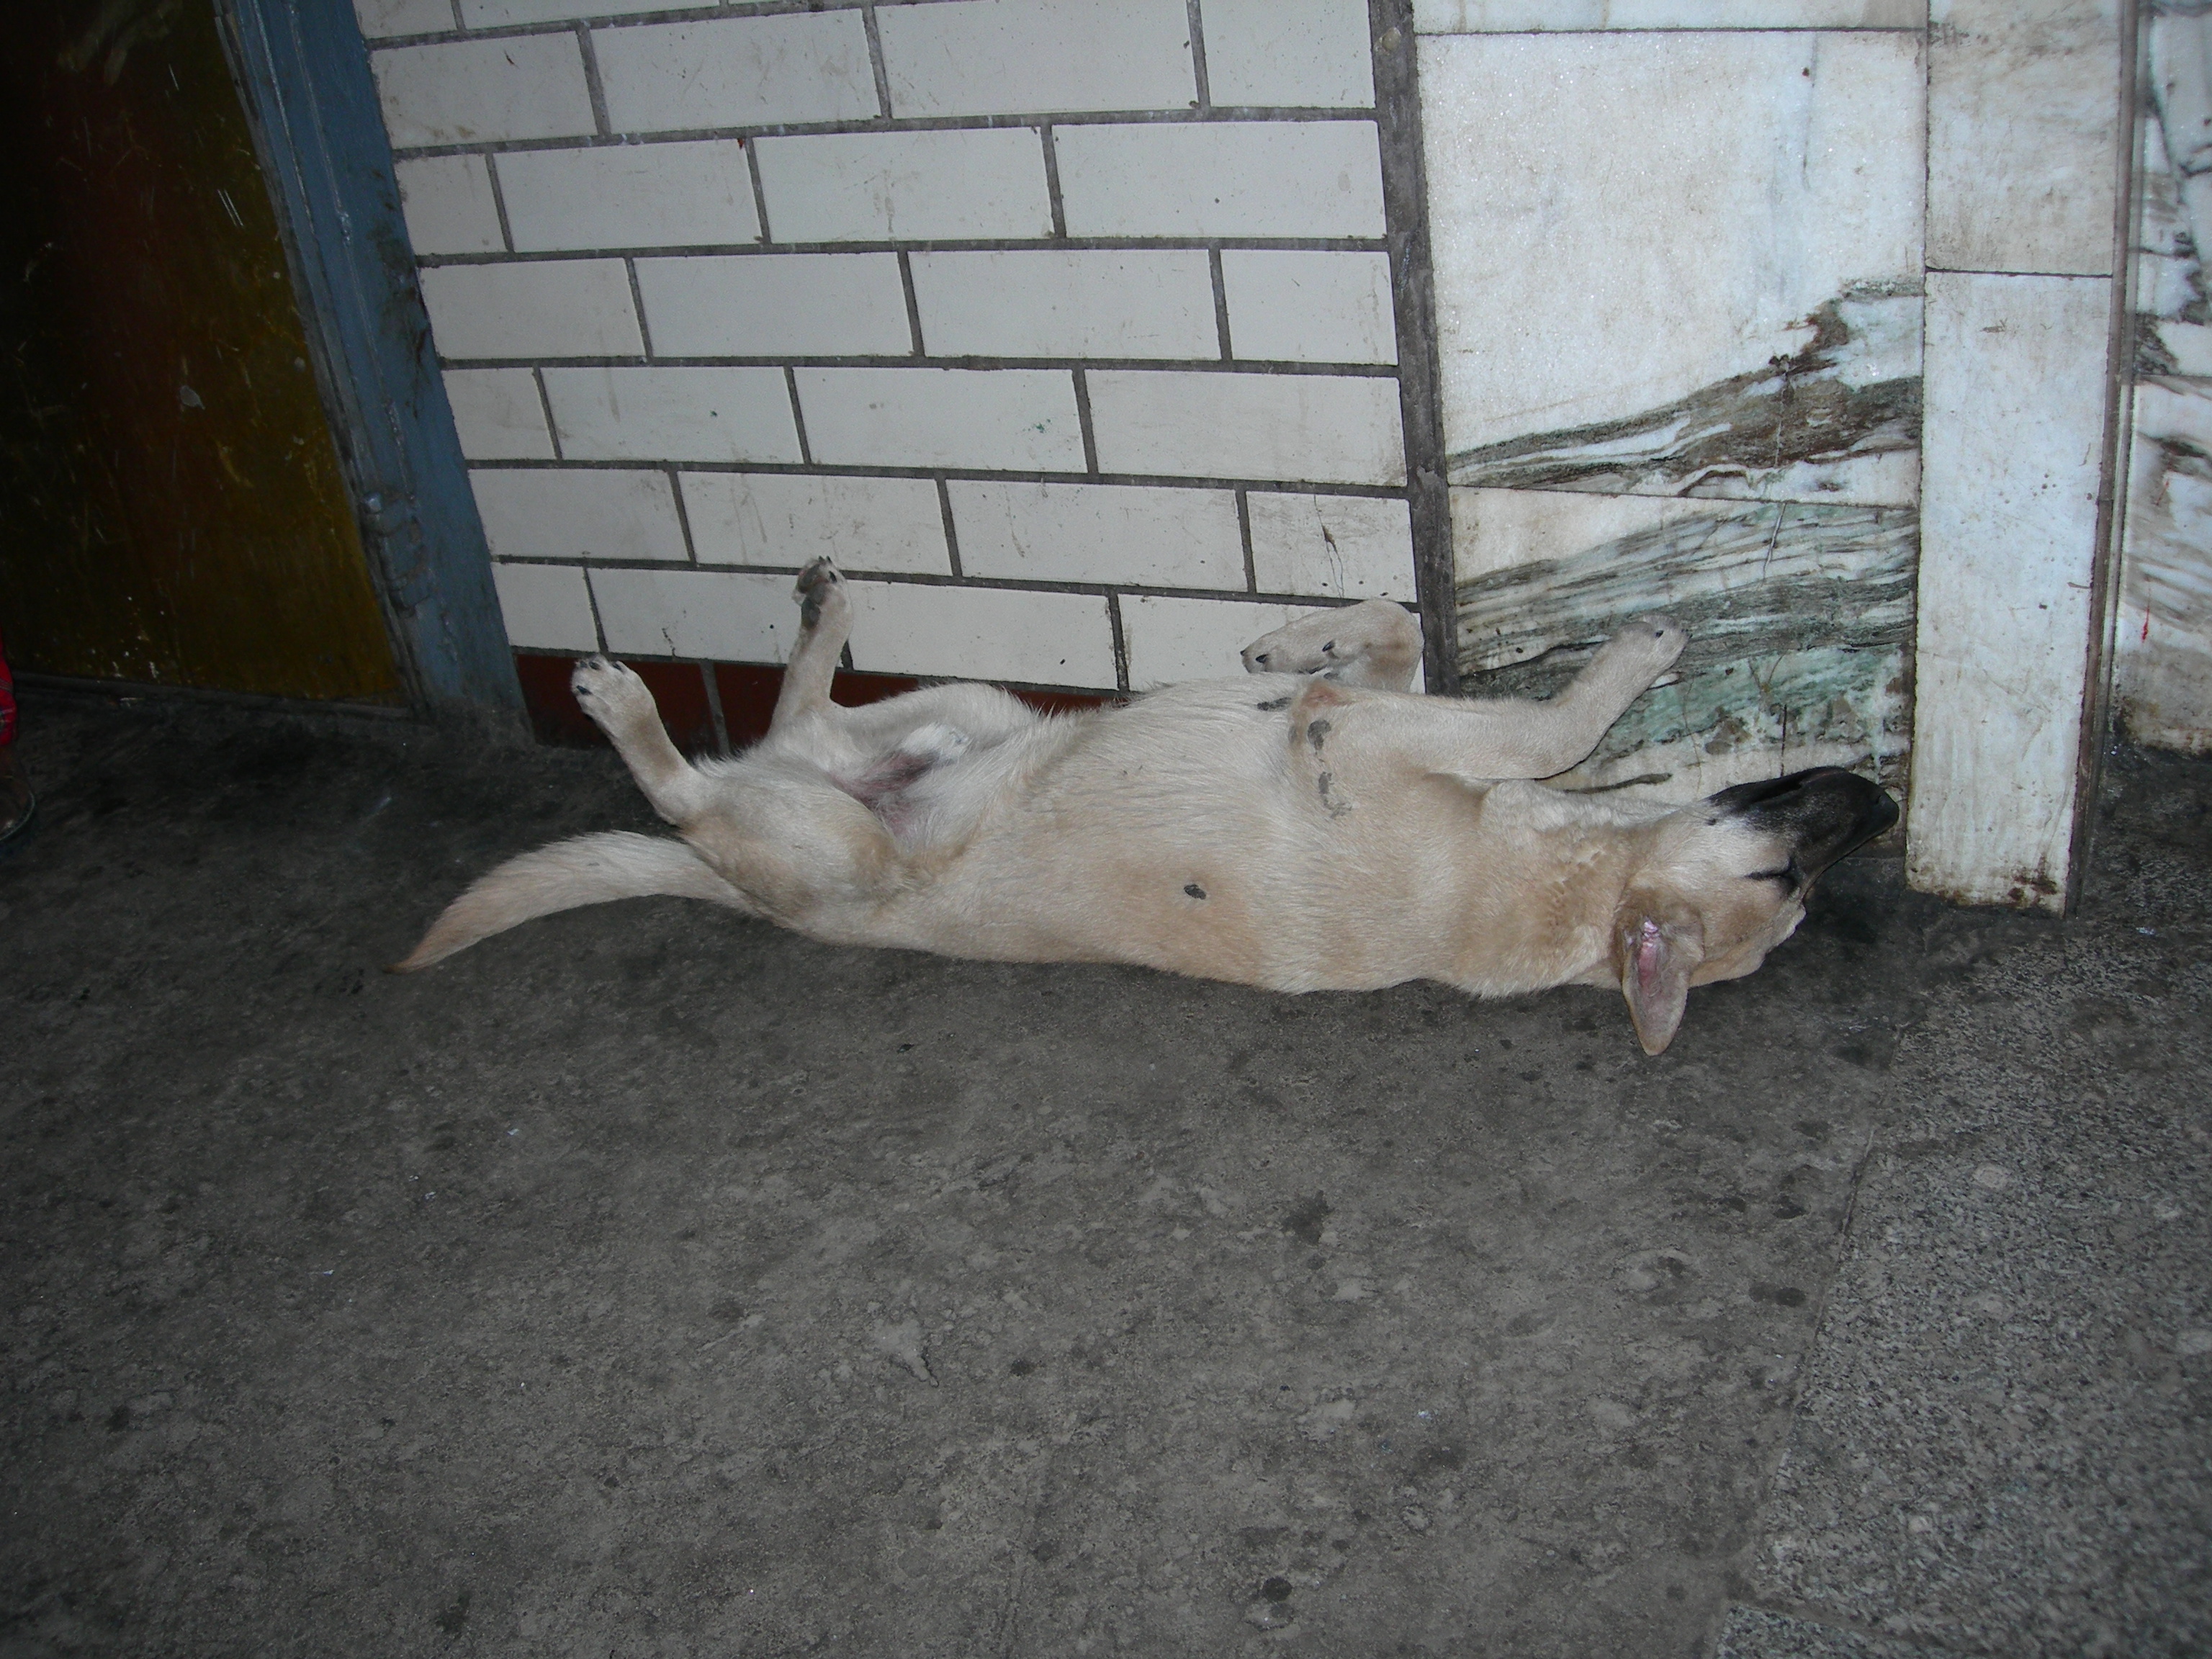
nature, street, dog, animal, mammal, nikon, dogs, vertebrate, moscow, stray, coolpix, straydogs, straydog, 7900, e7900, street dog, dog like mammal